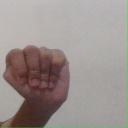
अक्षर: ठ